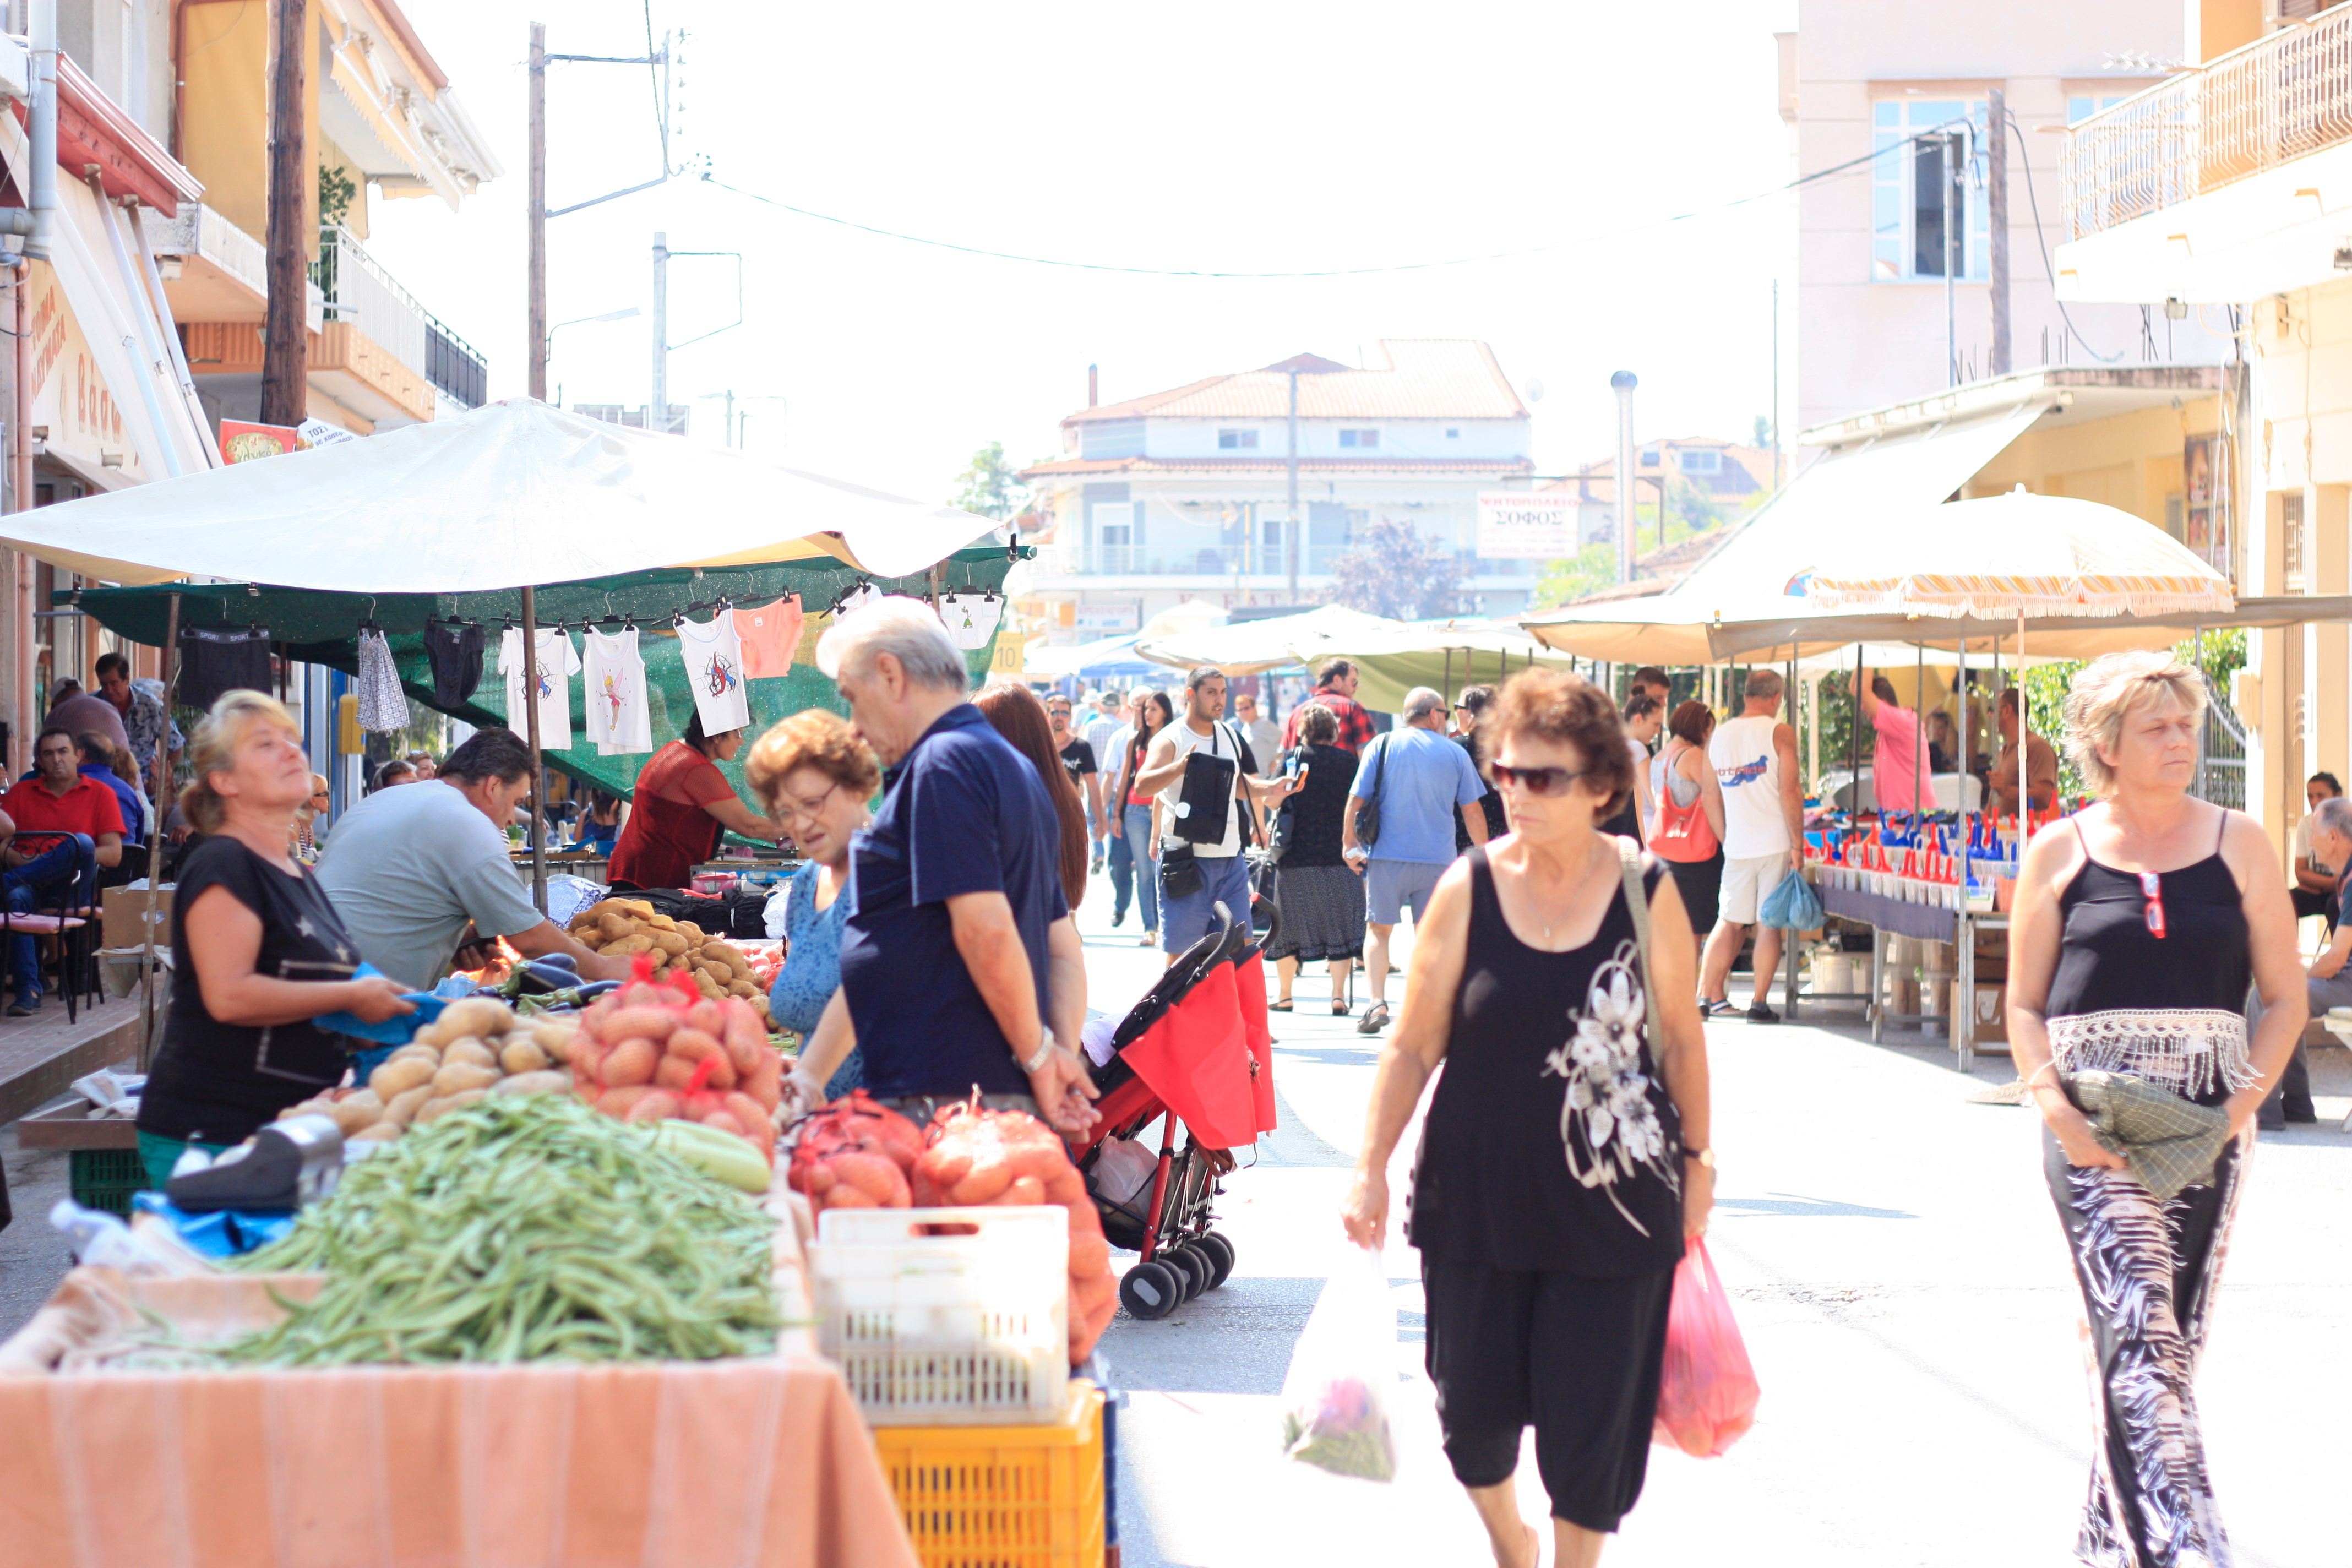
city, vendor, market, marketplace, public space, fair, sense, human settlement